Mount Greylock

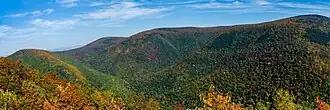
Mount Greylock State Reservation (Greylock summit on the far right)

Mount Greylock has about 70 miles of hiking paths including an 11.5 mile section of the Appalachian National Scenic Trail. Primitive camping for backpackers is permitted at several sites. The staffed visitors' center in Lanesborough is open year-round (1.5 miles off Route 7).